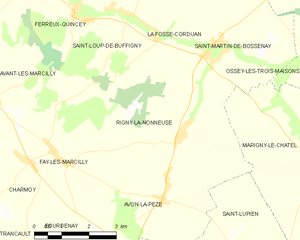
Carte des communes françaises: Rigny-la-Nonneuse